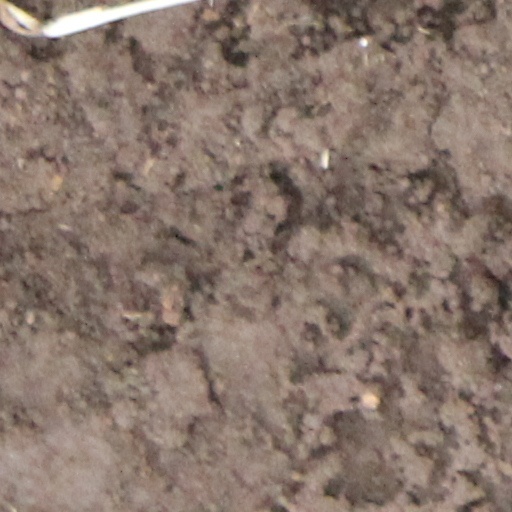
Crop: wheat